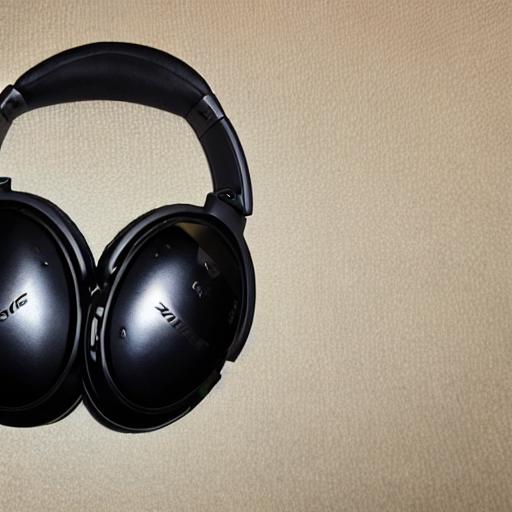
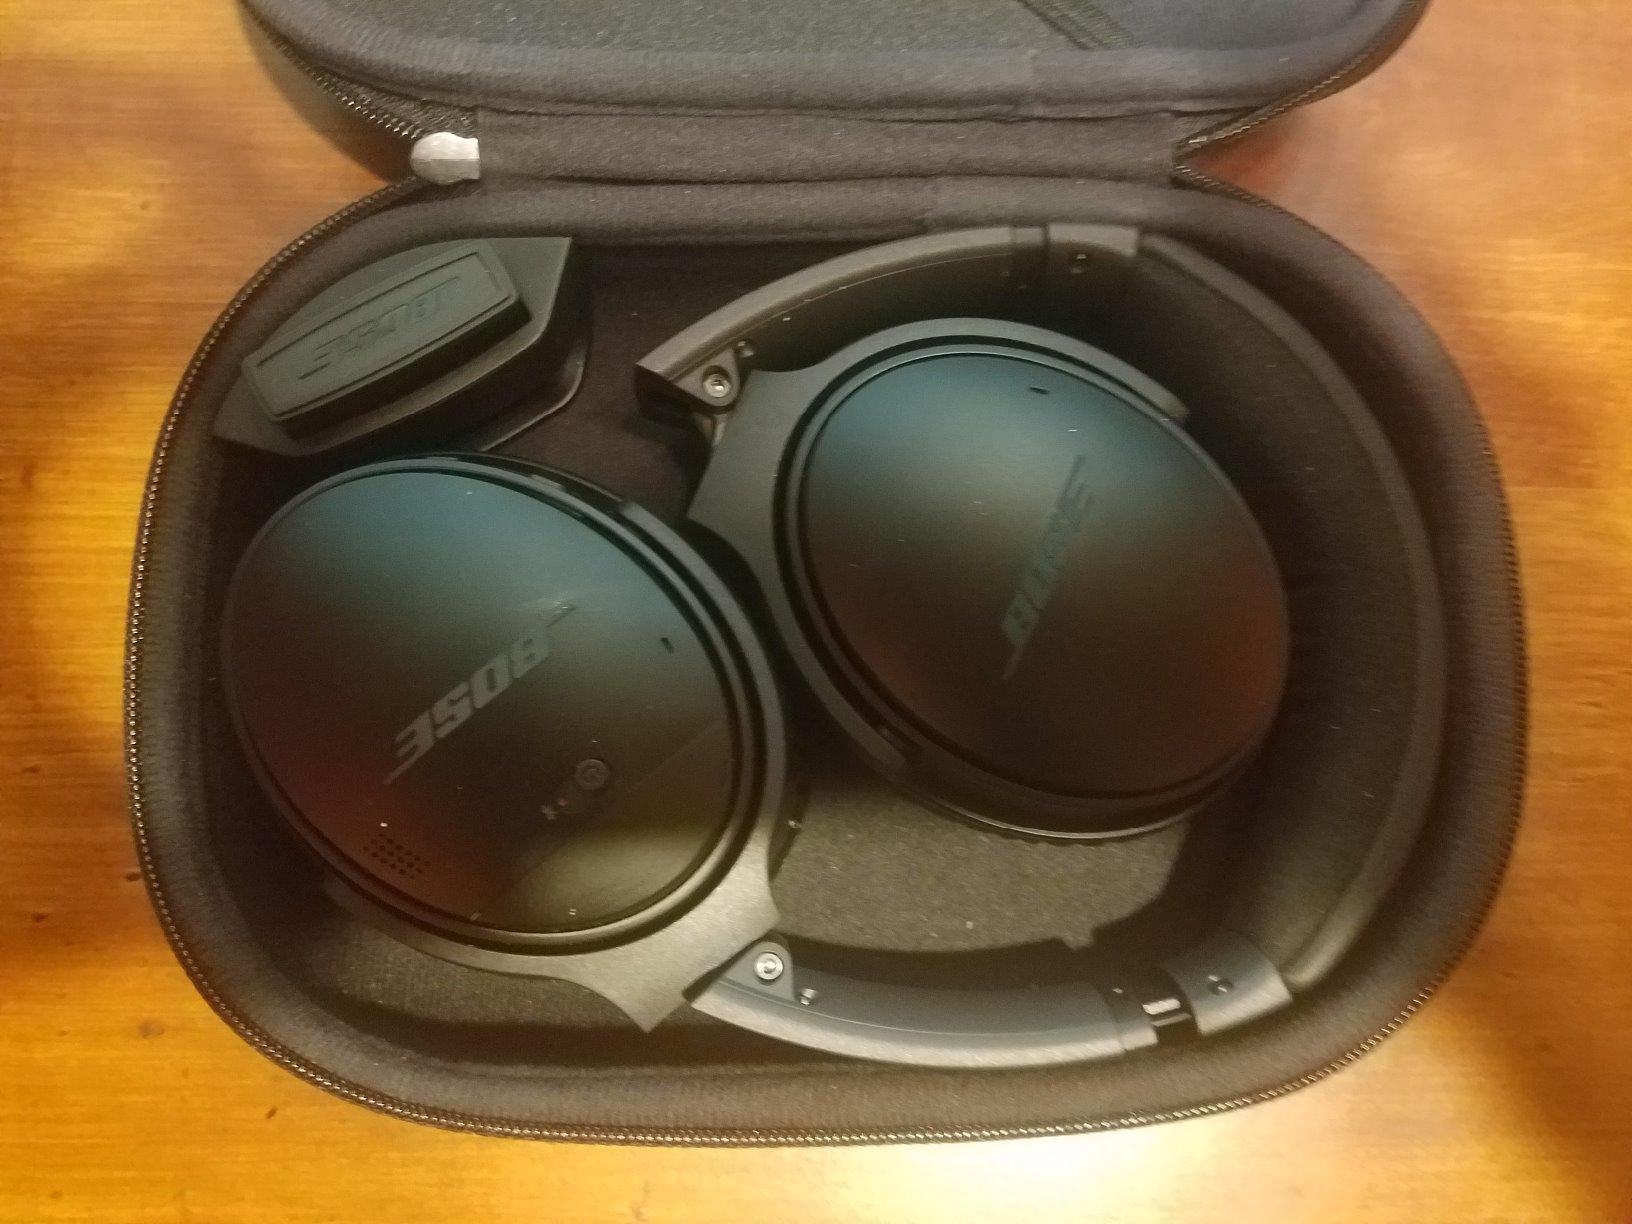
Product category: headphones
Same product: no